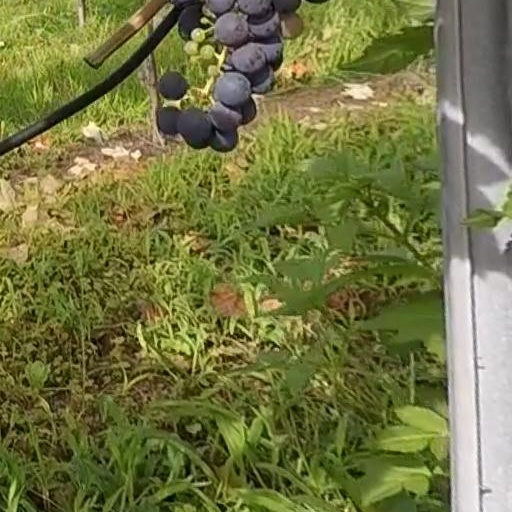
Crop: grape